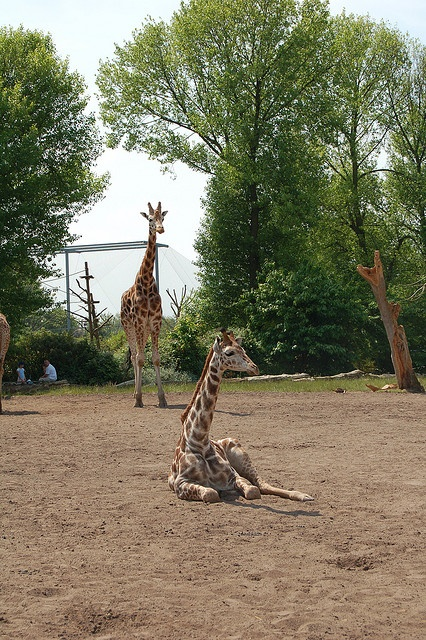
A young giraffe sits in the dust in an enclosure.
A giraffe laying in the middle of a dirt field.
A standing giraffe and one seated in the field.
Adult giraffe from a distance looks at baby giraffe that is sitting on the ground.
A giraffe sitting on the ground and a giraffe standing up